Creeper (DC Comics)

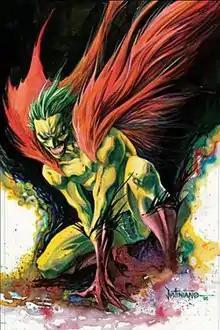
Cover of "The Creeper" (vol. 2) #1 (August 2006), art by Justiniano.

The Creeper (Jack Ryder) is a superhero created by Steve Ditko and Don Segall for DC Comics. He is portrayed as a journalist and talk show host, usually living in Gotham City, who gains the ability to transform into the superhuman the Creeper (and vice versa) thanks to experimental science developed by Dr. Yatz. First appearing in "Showcase" #73 (March 1968), his origin was revised in "Secret Origins" (vol. 2) #18 in 1987, then partially revised again in "The Creeper" #1–4 in 1997, then completely reimagined in the six-issue miniseries "The Creeper" (vol. 2), published in 2006–2007.